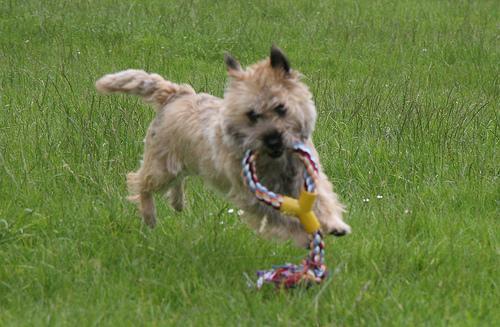
cairn